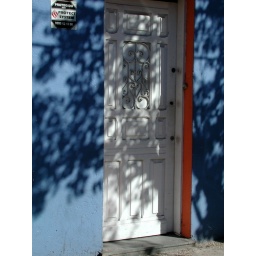
White door in blue house